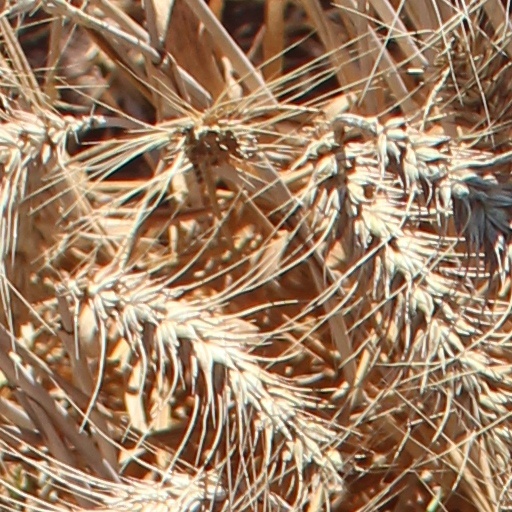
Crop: wheat